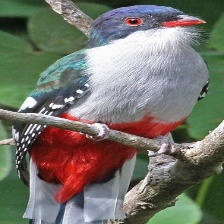
Species: CUBAN TROGON
Scientific name: PRIOTELUS TEMNURUS